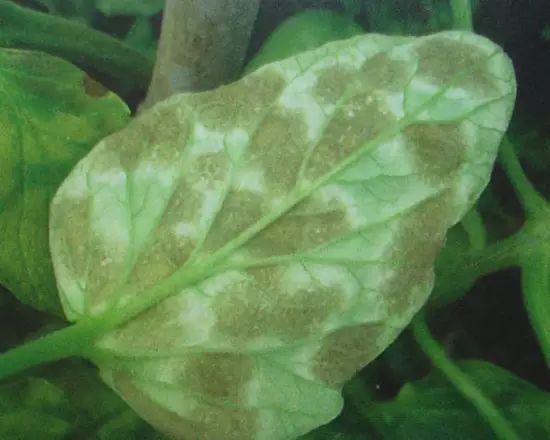
Plant: Tomato
Disease: tomato leaf mold